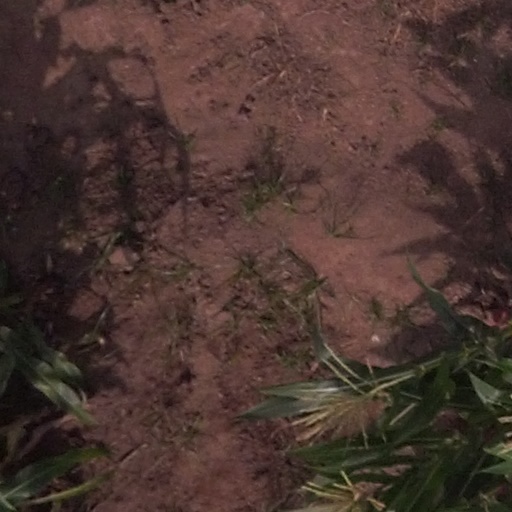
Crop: maize; corn